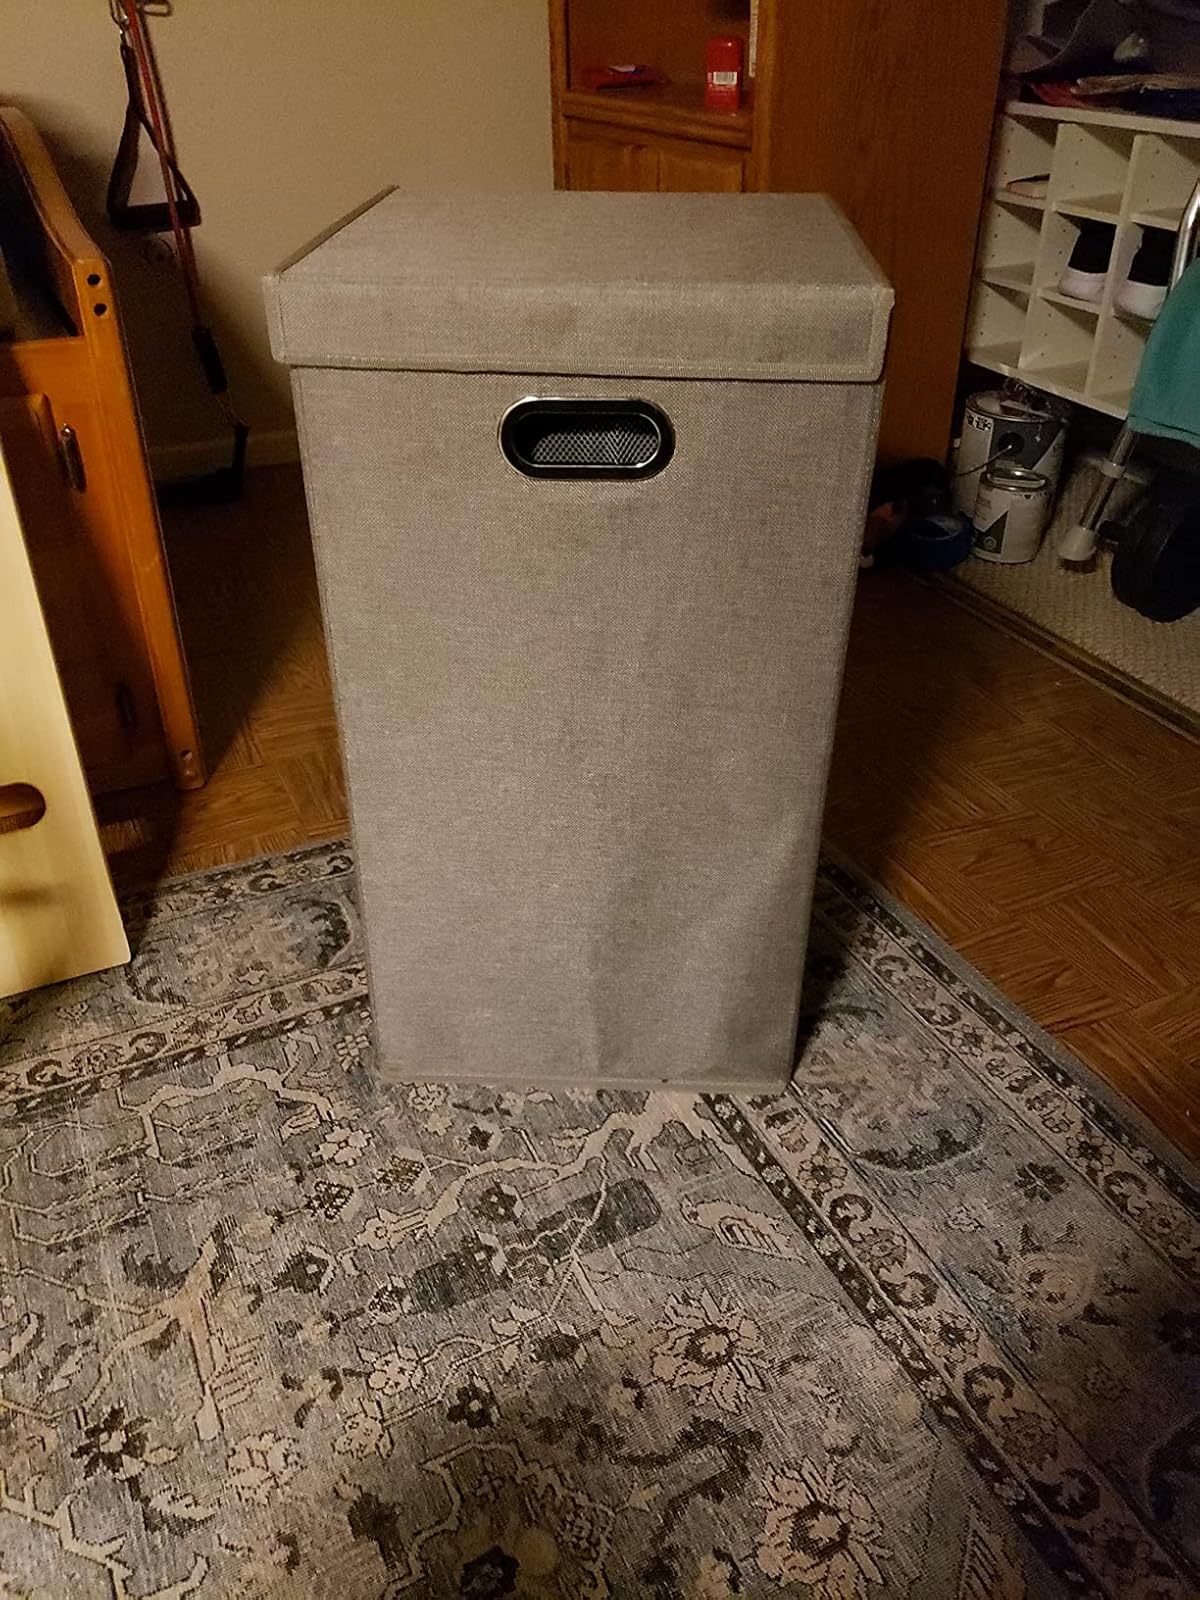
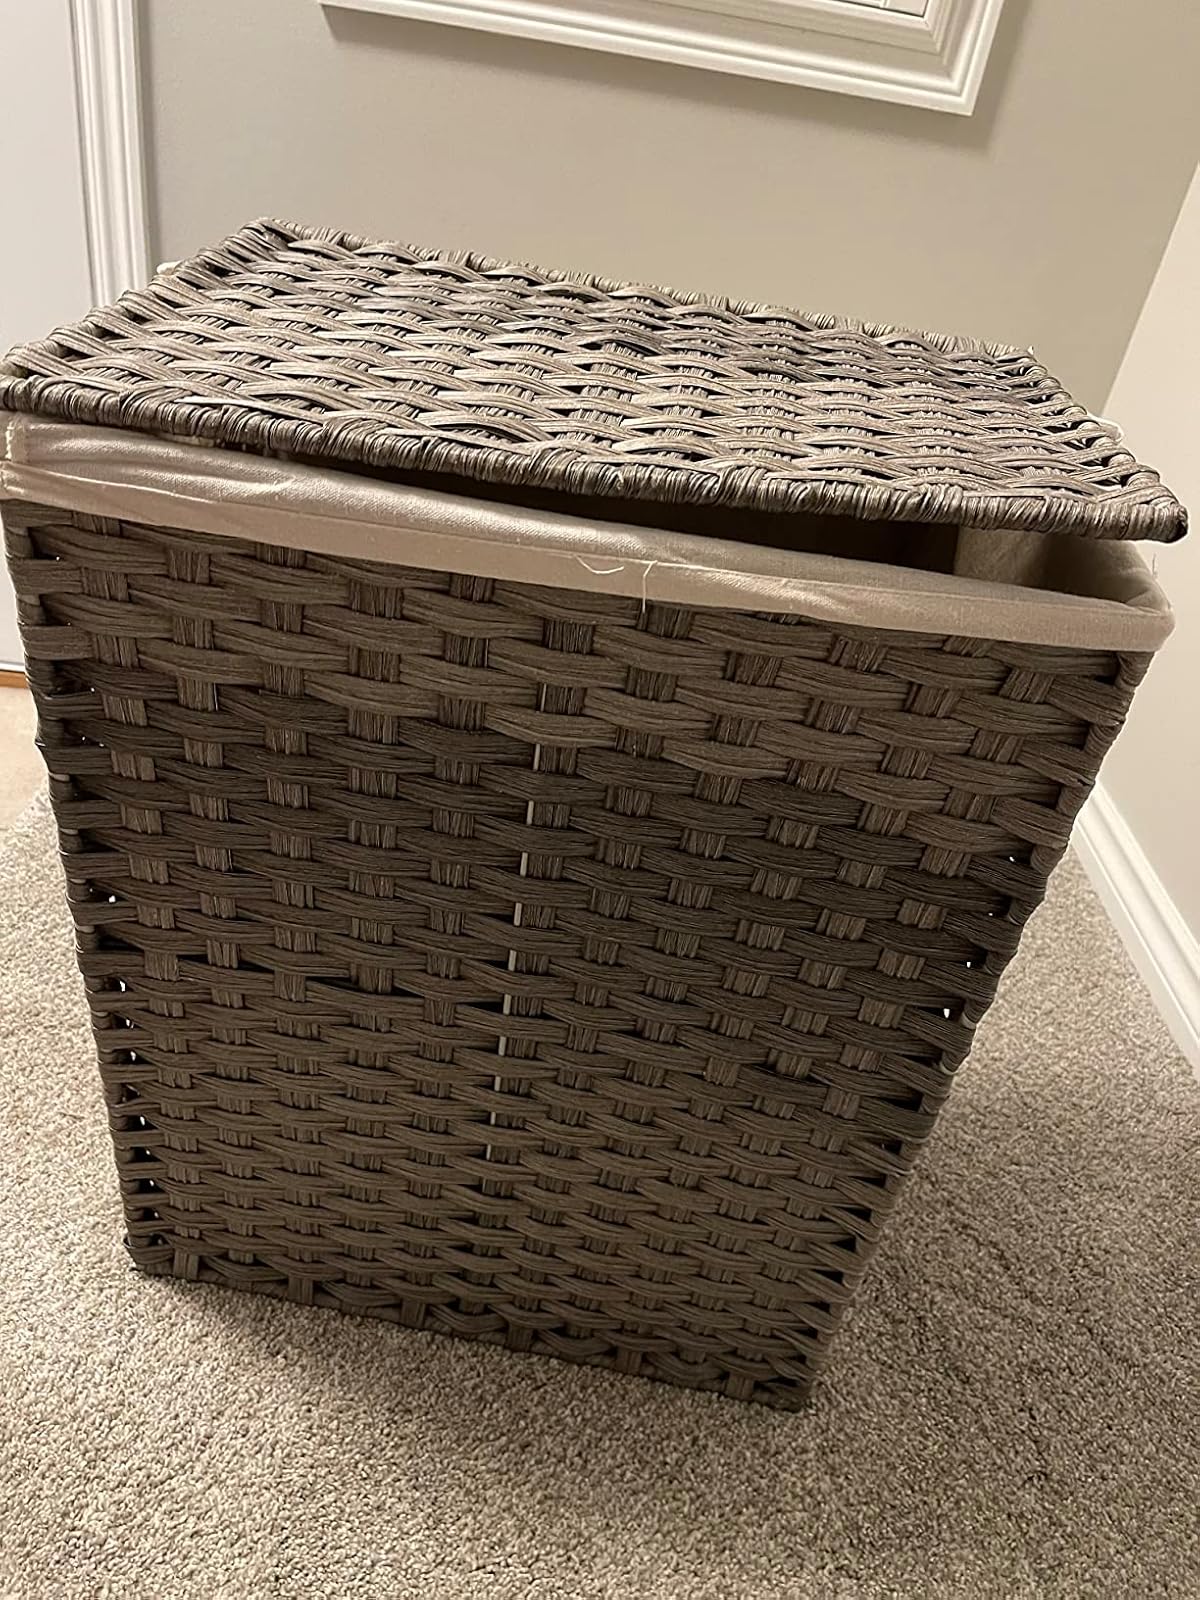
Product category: items_hamper
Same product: no